Richard de Moravia

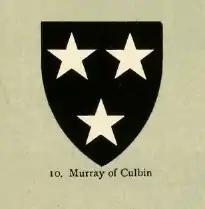
Coat of Arms of the Murray of Culbin family recorded as "Sable, three stars argent".

Richard de Moravia or Richard de Moray of Culbin or of Cubyn, was a Scottish nobleman famed for his victory over the Vikings at the Battle of Embo which took place in Sutherland, Scotland in 1245.